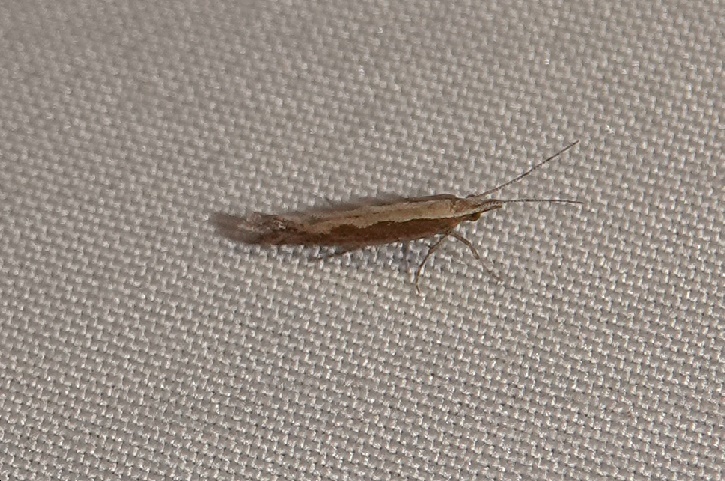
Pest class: diamondback_moth